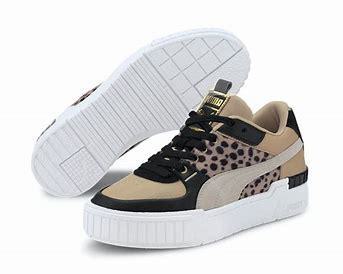
Brand: Puma
Model: Cali